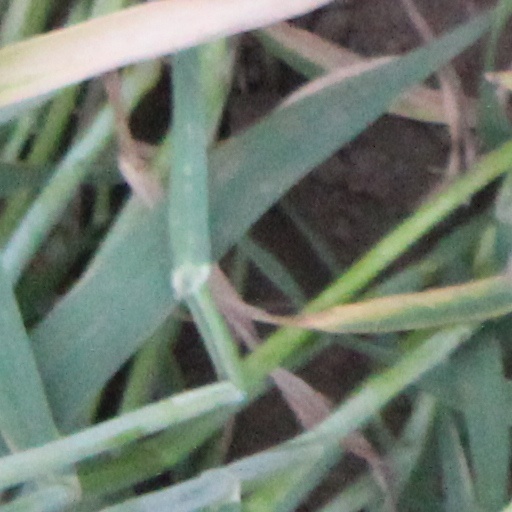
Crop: wheat